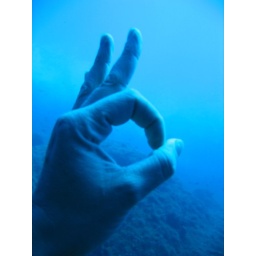
My favourite sign under water